Mario Mijatović

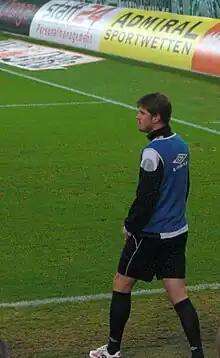
Mijatović with LASK

Mario Mijatović (born 24 October 1980) is a Croatian retired professional footballer who played as a forward.